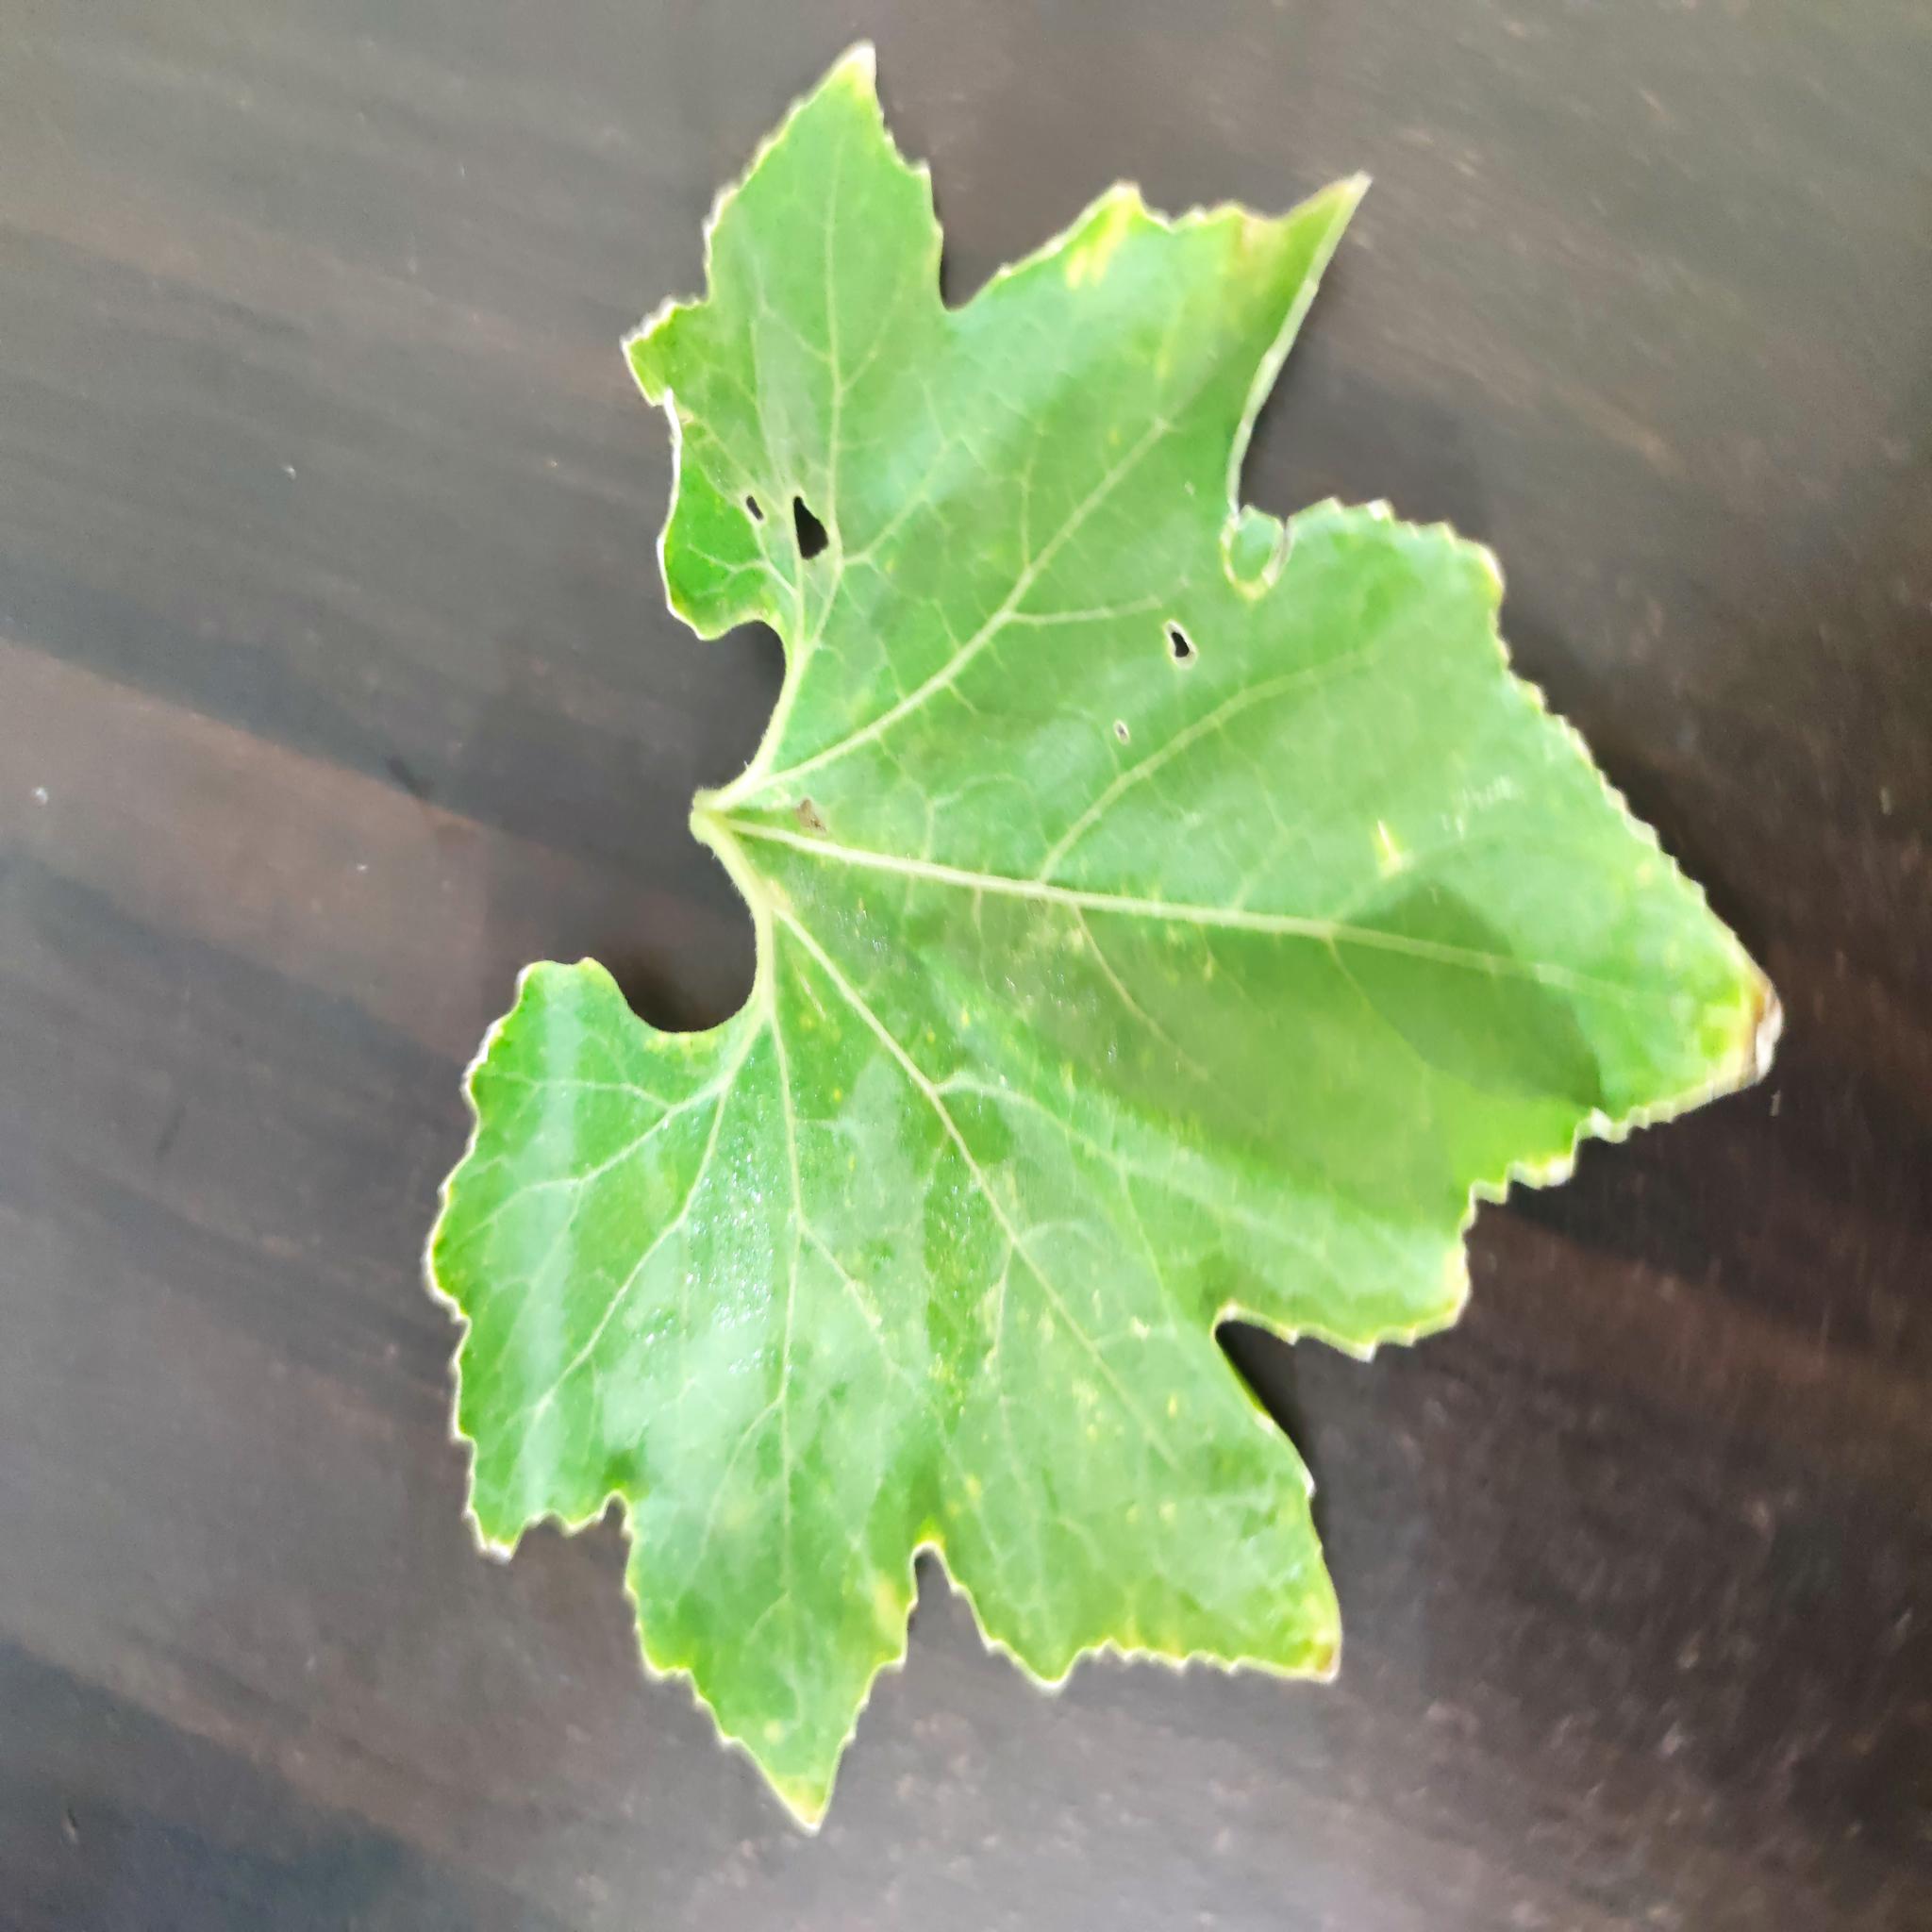
Label: Downy mildew